History of Atalanta BC

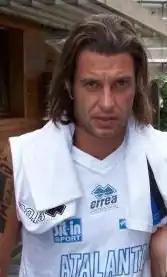
Cristiano Doni, who scored 112 goals (the most of any Atalanta player) in ten years for the club

In summer 2001, Ruggeri sought to improve the team's performances by selling youth players to economically stronger teams (Pelizzoli to reigning champion Roma, Cristian Zenoni and Massimo Donati to Milan) and using that money to bring more famous players to the club. Among them was forward Gianni Comandini, whose 30-billion lire purchase was Atalanta's most expensive at the time. However, the new arrivals did not mix well with the squad or lead to improved results. Atalanta eventually would finish in ninth place that season, though with one more point than the previous season. The 2001–02 season also saw good performances of attacking midfielder Cristiano Doni, who was already part of the first team under Mutti in 1998; he scored 16 goals for Atalanta in 30 appearances, earning a call-up to the Italy national team for the 2002 FIFA World Cup.